Golden spiny mouse

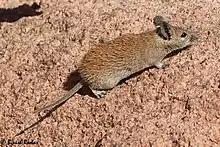
Golden Spiny Mouse from Eastern Saudi Arabia

The golden spiny mouse thrives in dry, hot deserts and is common in Egypt and much of the Middle East, including Jordan, Israel, Oman, Saudi Arabia, and Yemen. It is limited to these areas because its metabolic rate is much slower than predicted for an animal of its size, so it is unable to maintain a viable body temperature in colder environments where the temperature falls below 18 °C and can live in temperatures as high as 42.5 °C. "A. russatus" does not have a thermal neutral zone, but shows lowest oxygen consumption at 30 °C. However, one population was found in the high summits of the mountains in southern Sinai where the temperature falls well below this threshold and there is often snow in the winter.